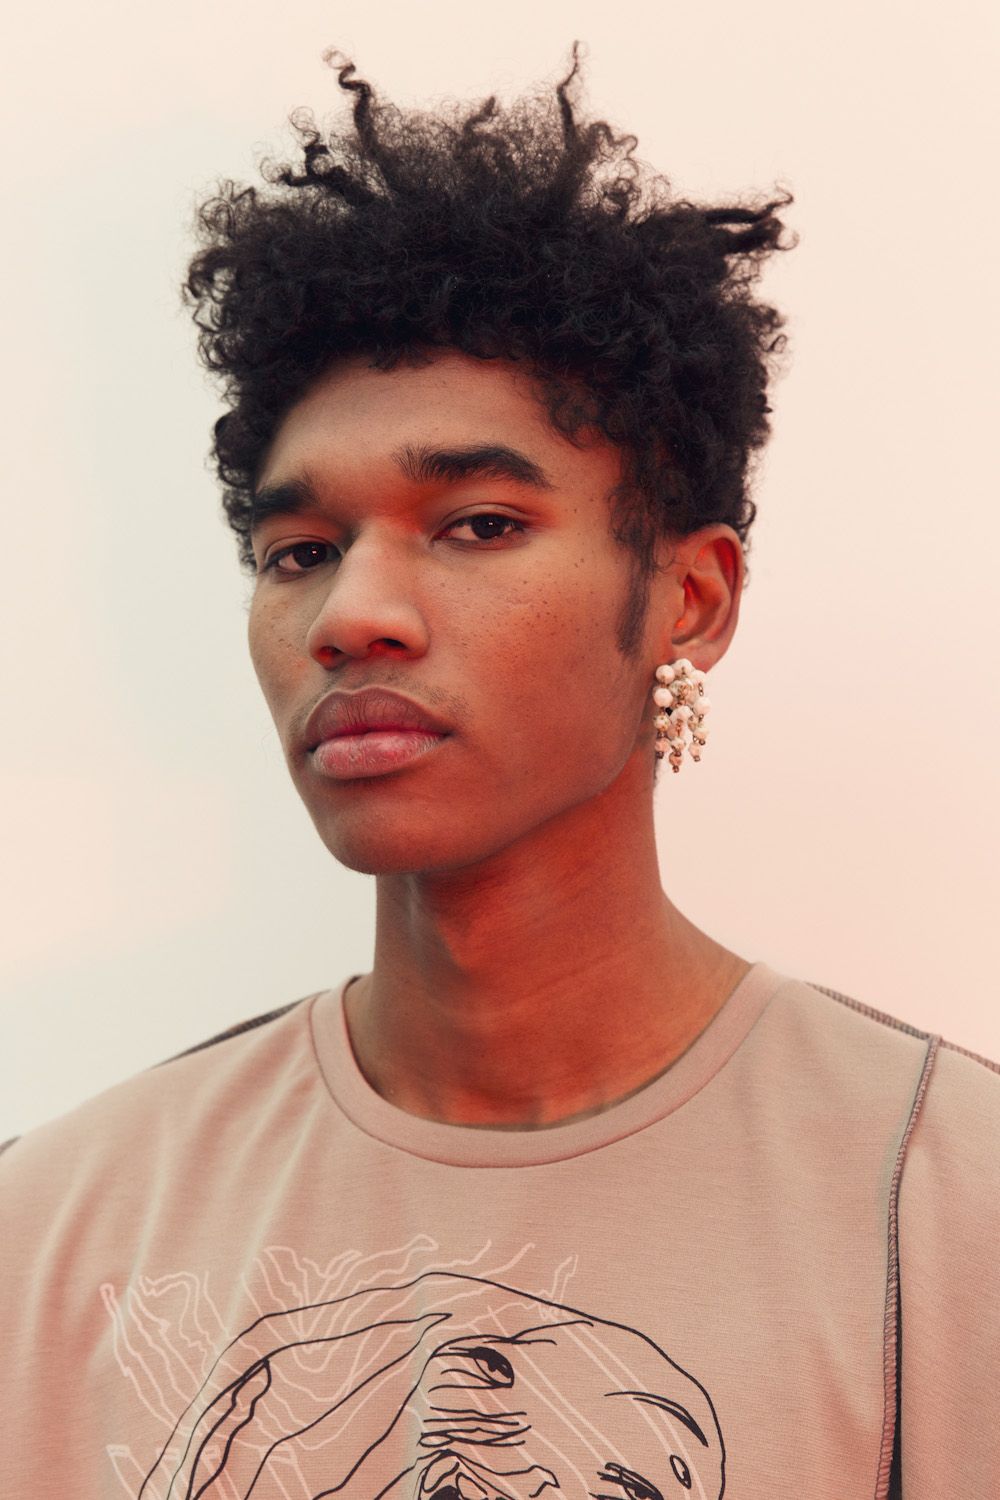
Label: Colored